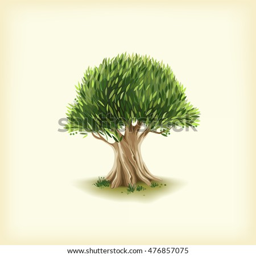
color illustration of the olive tree .